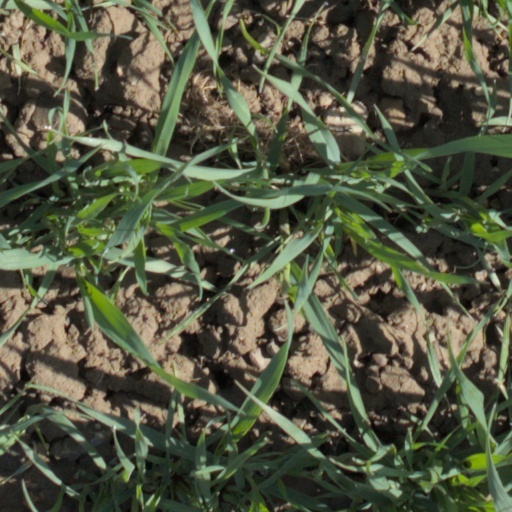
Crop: wheat